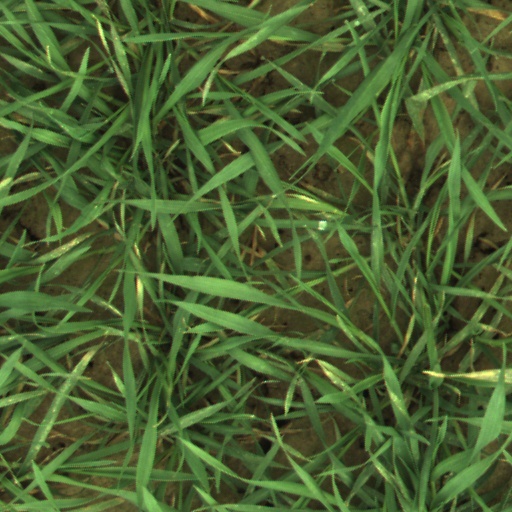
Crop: wheat